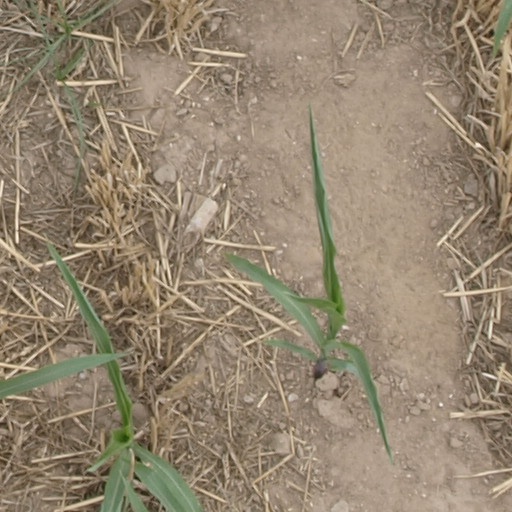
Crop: maize; corn